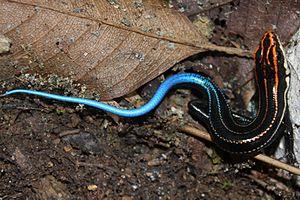
Plestiodon elegans est une espèce de sauriens de la famille des Scincidae.